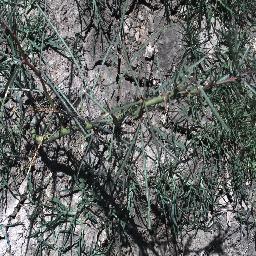
Label: parkinsonia